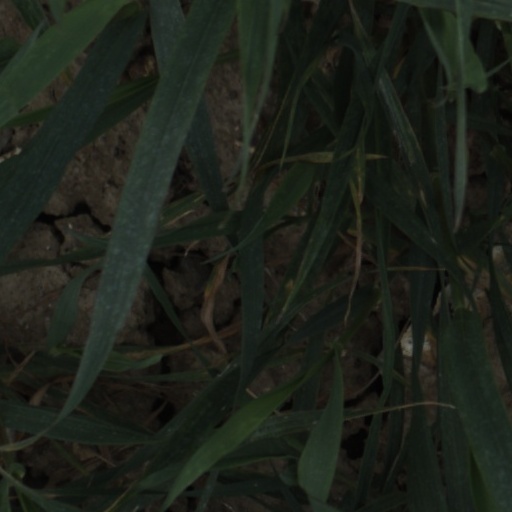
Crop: wheat